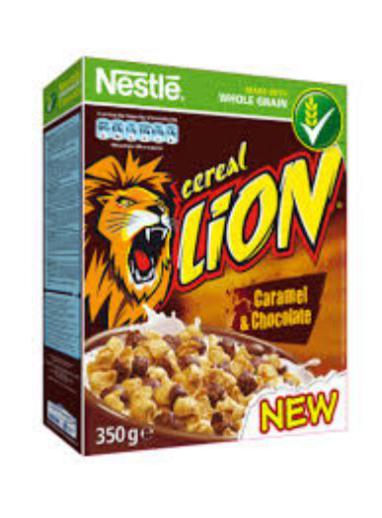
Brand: lion cereal
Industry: Food